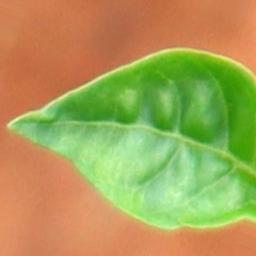
Label: healthy